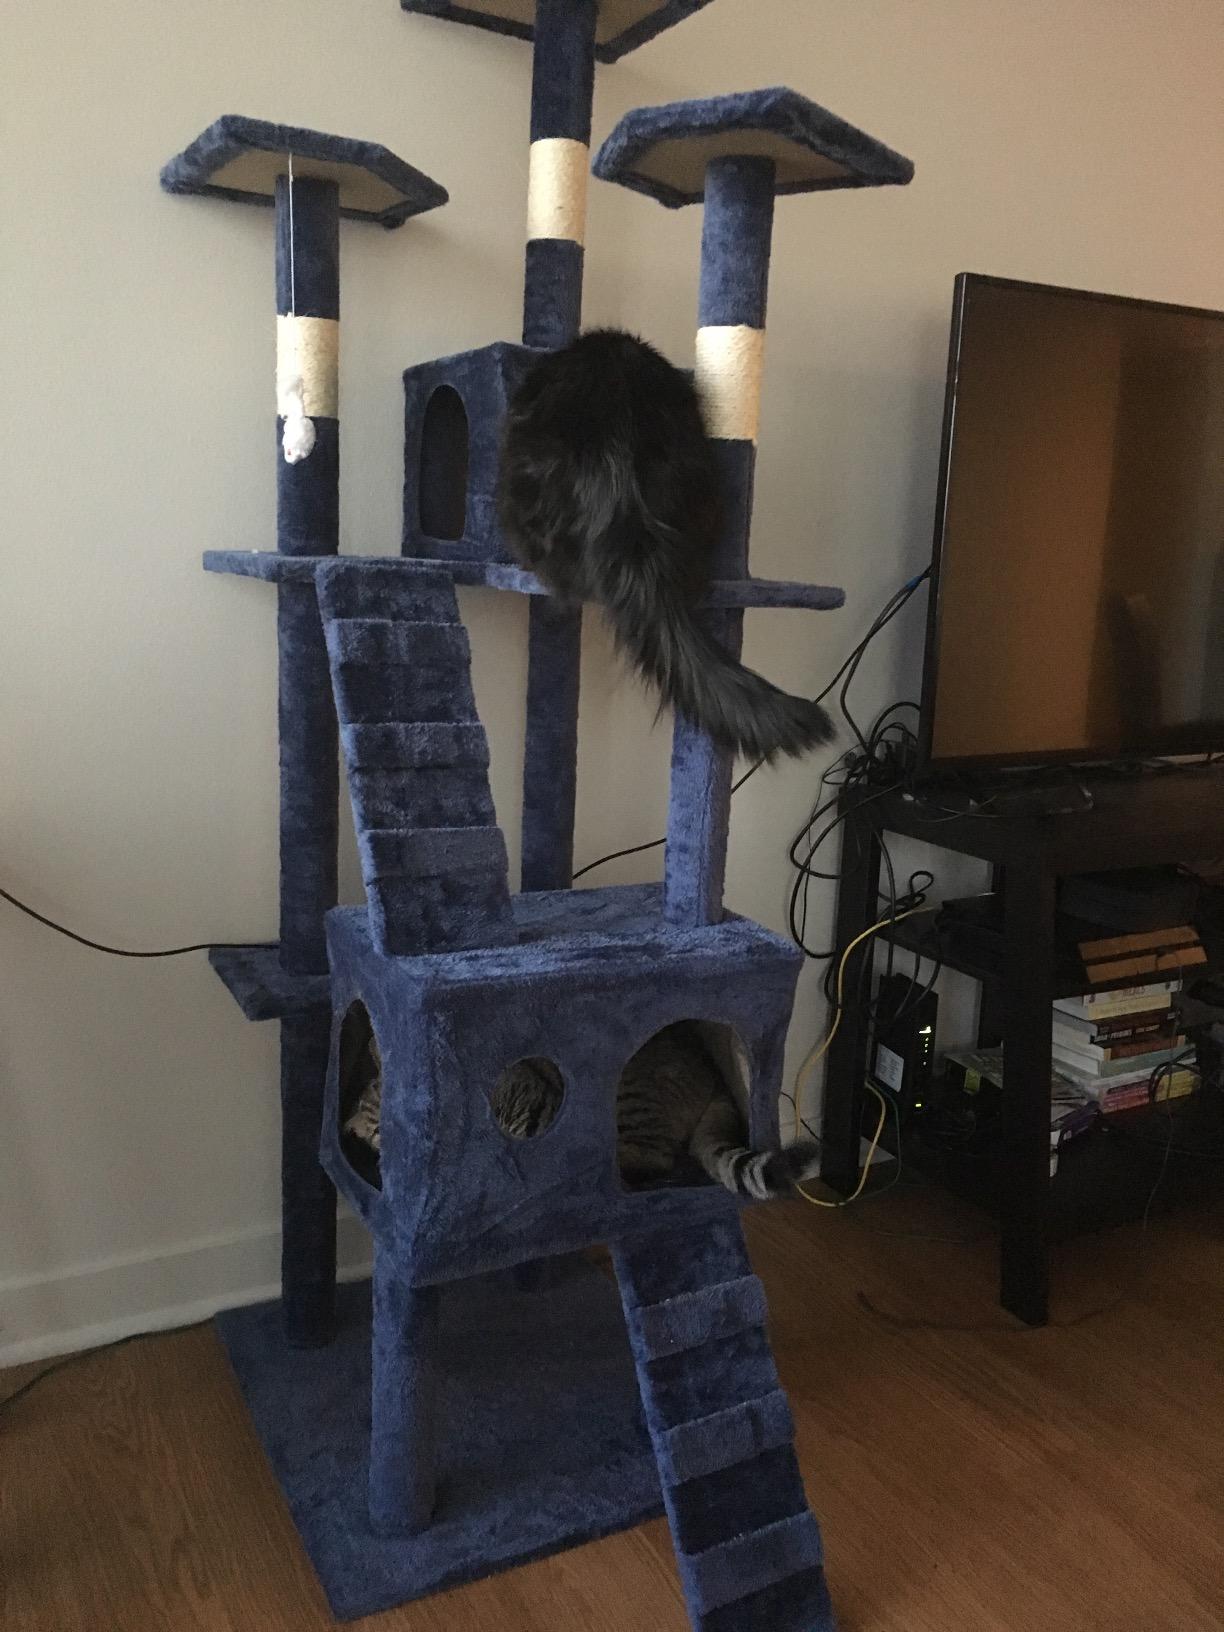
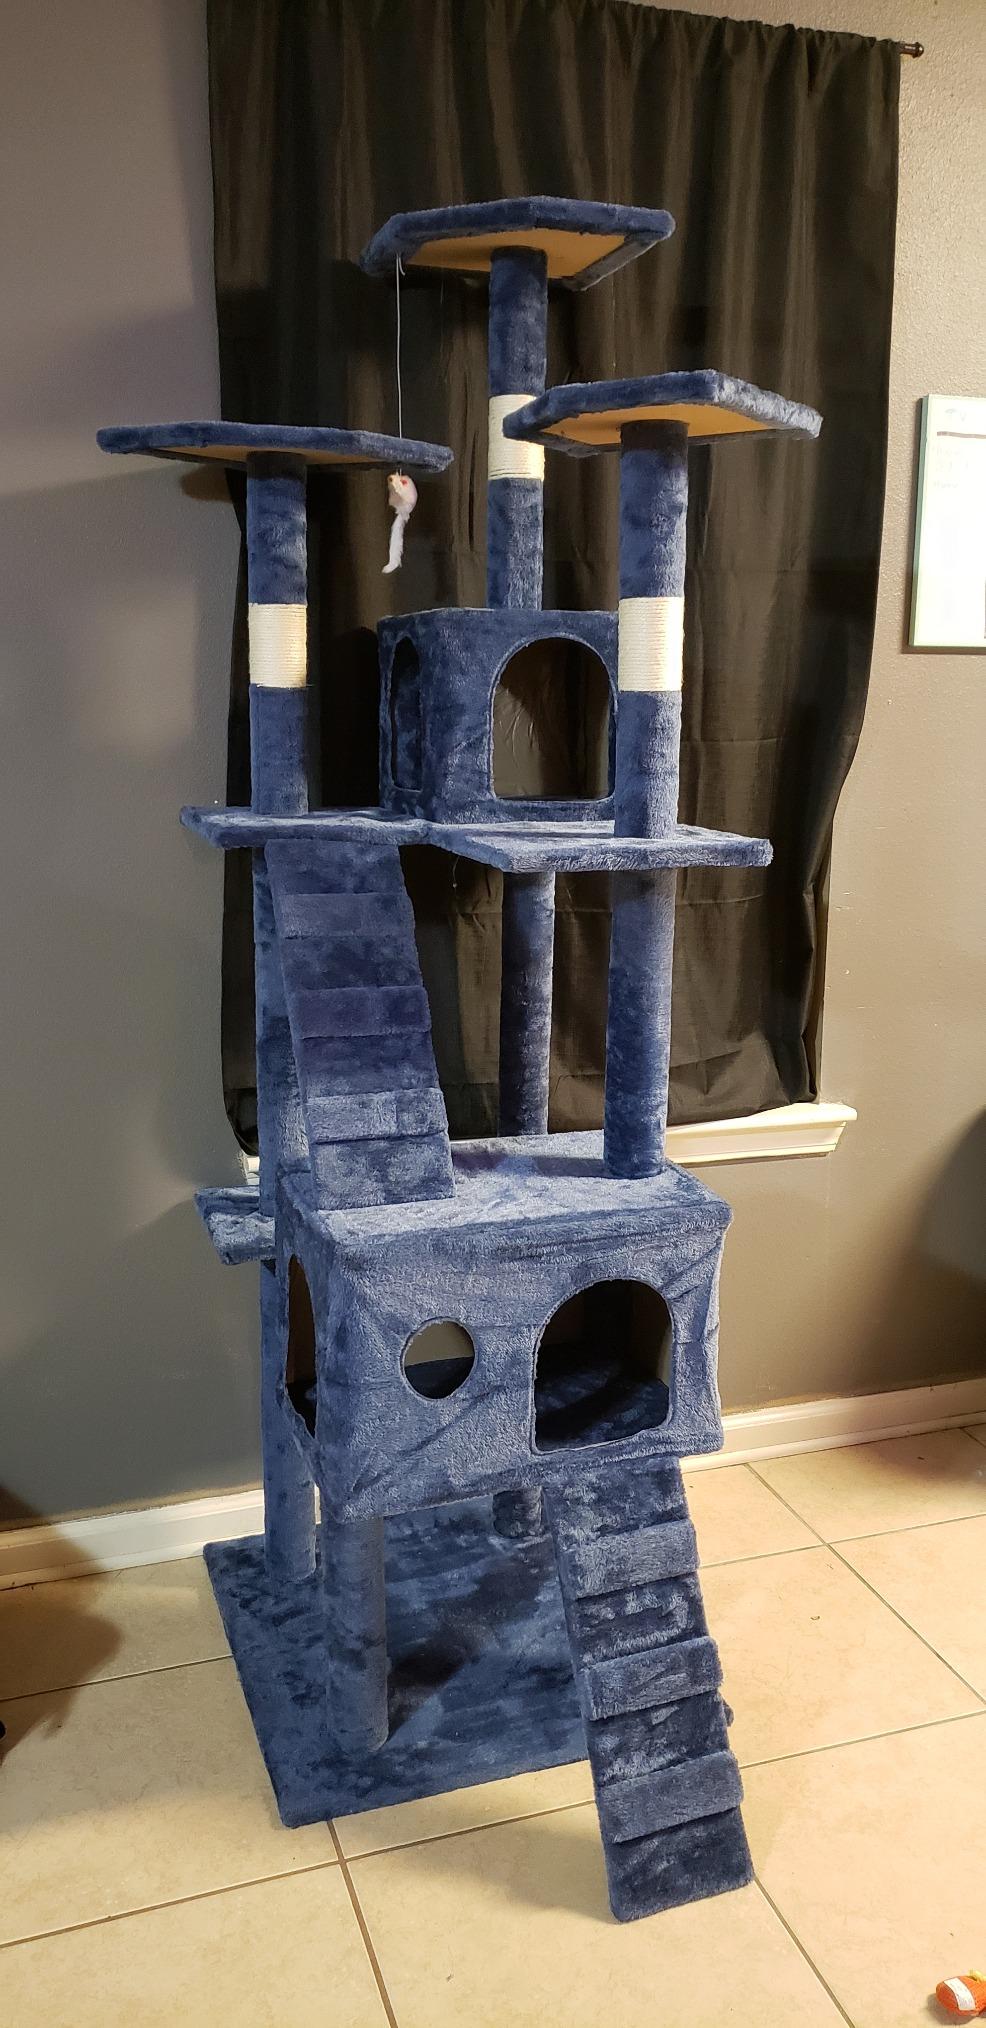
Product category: items_cat tree
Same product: yes